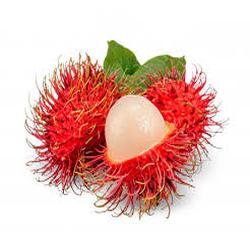
Label: Rambutan